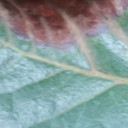
Label: Phoma